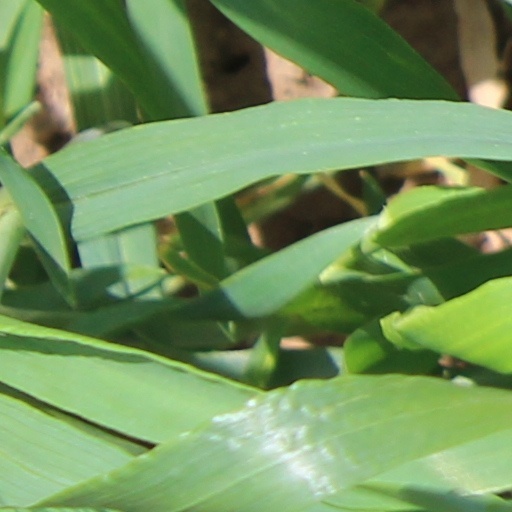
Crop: wheat